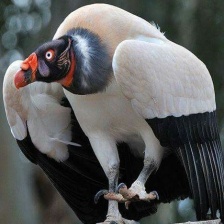
Species: KING VULTURE
Scientific name: SARCORAMPHUS PAPA
ImageNet parent category: vulture